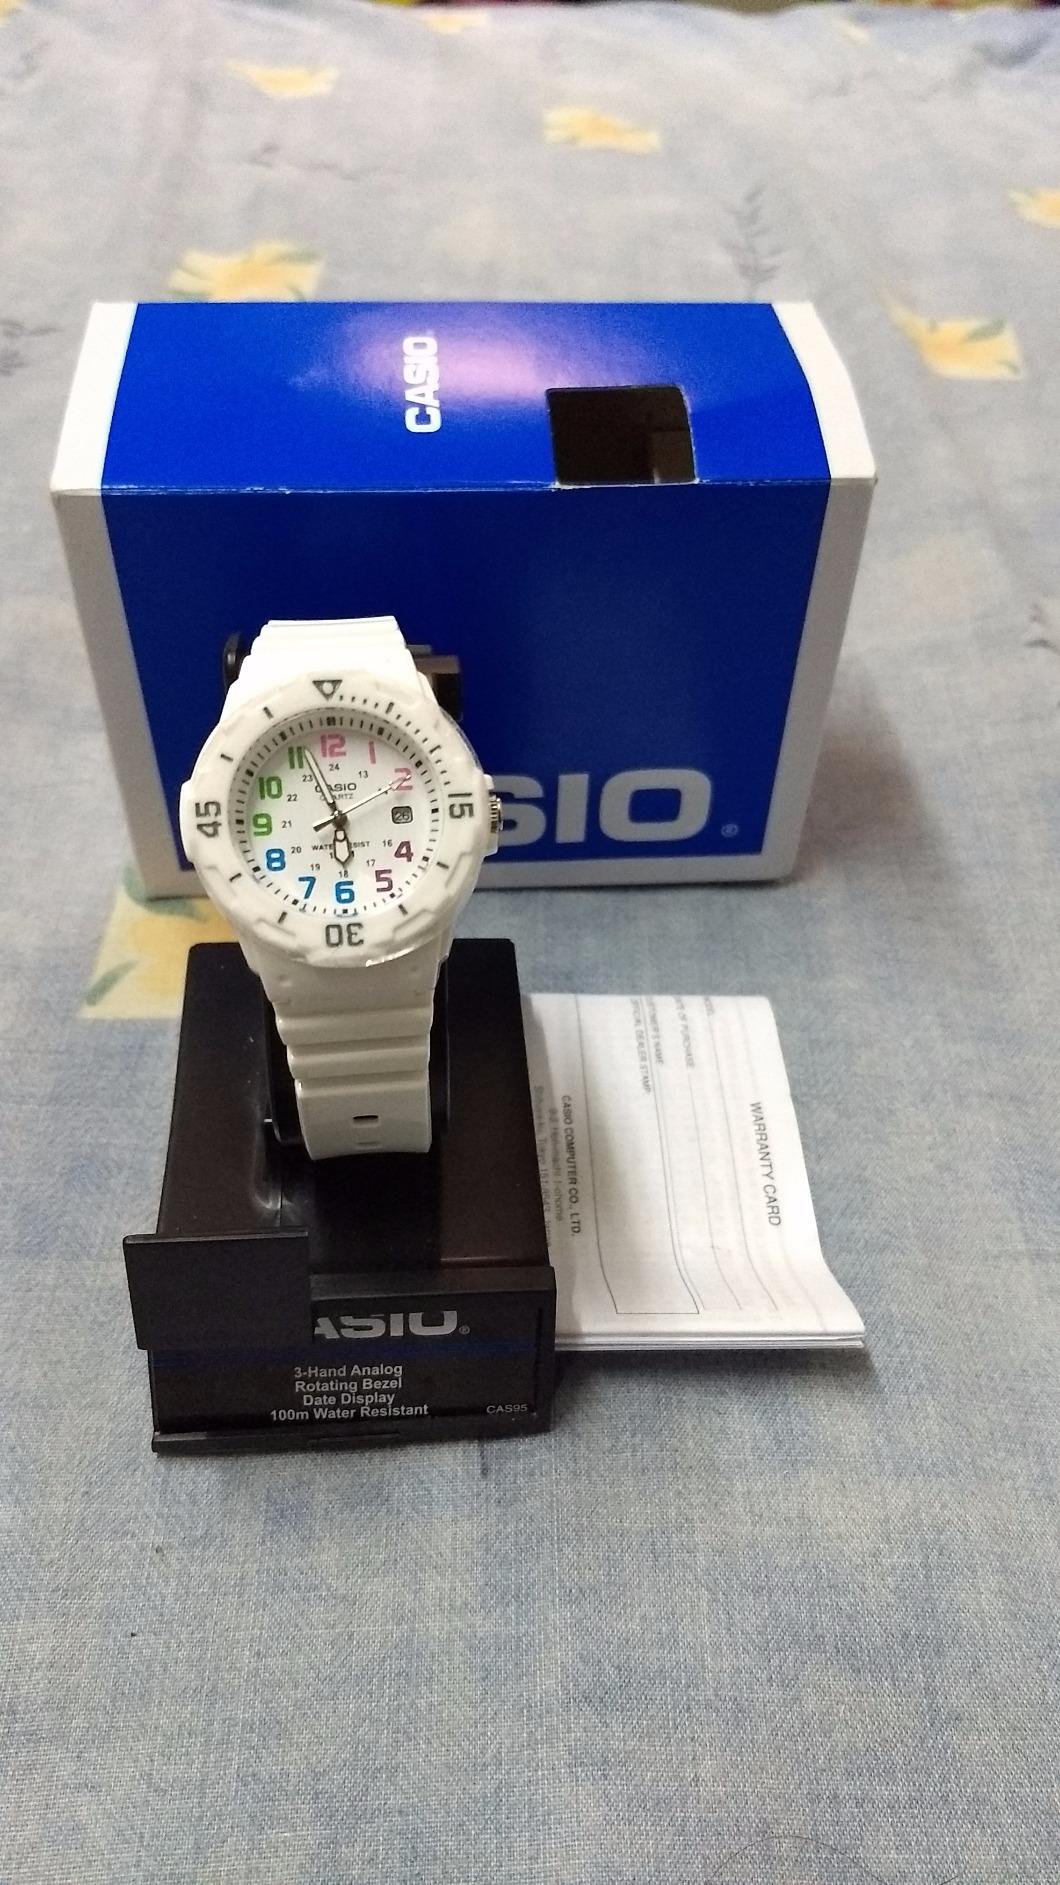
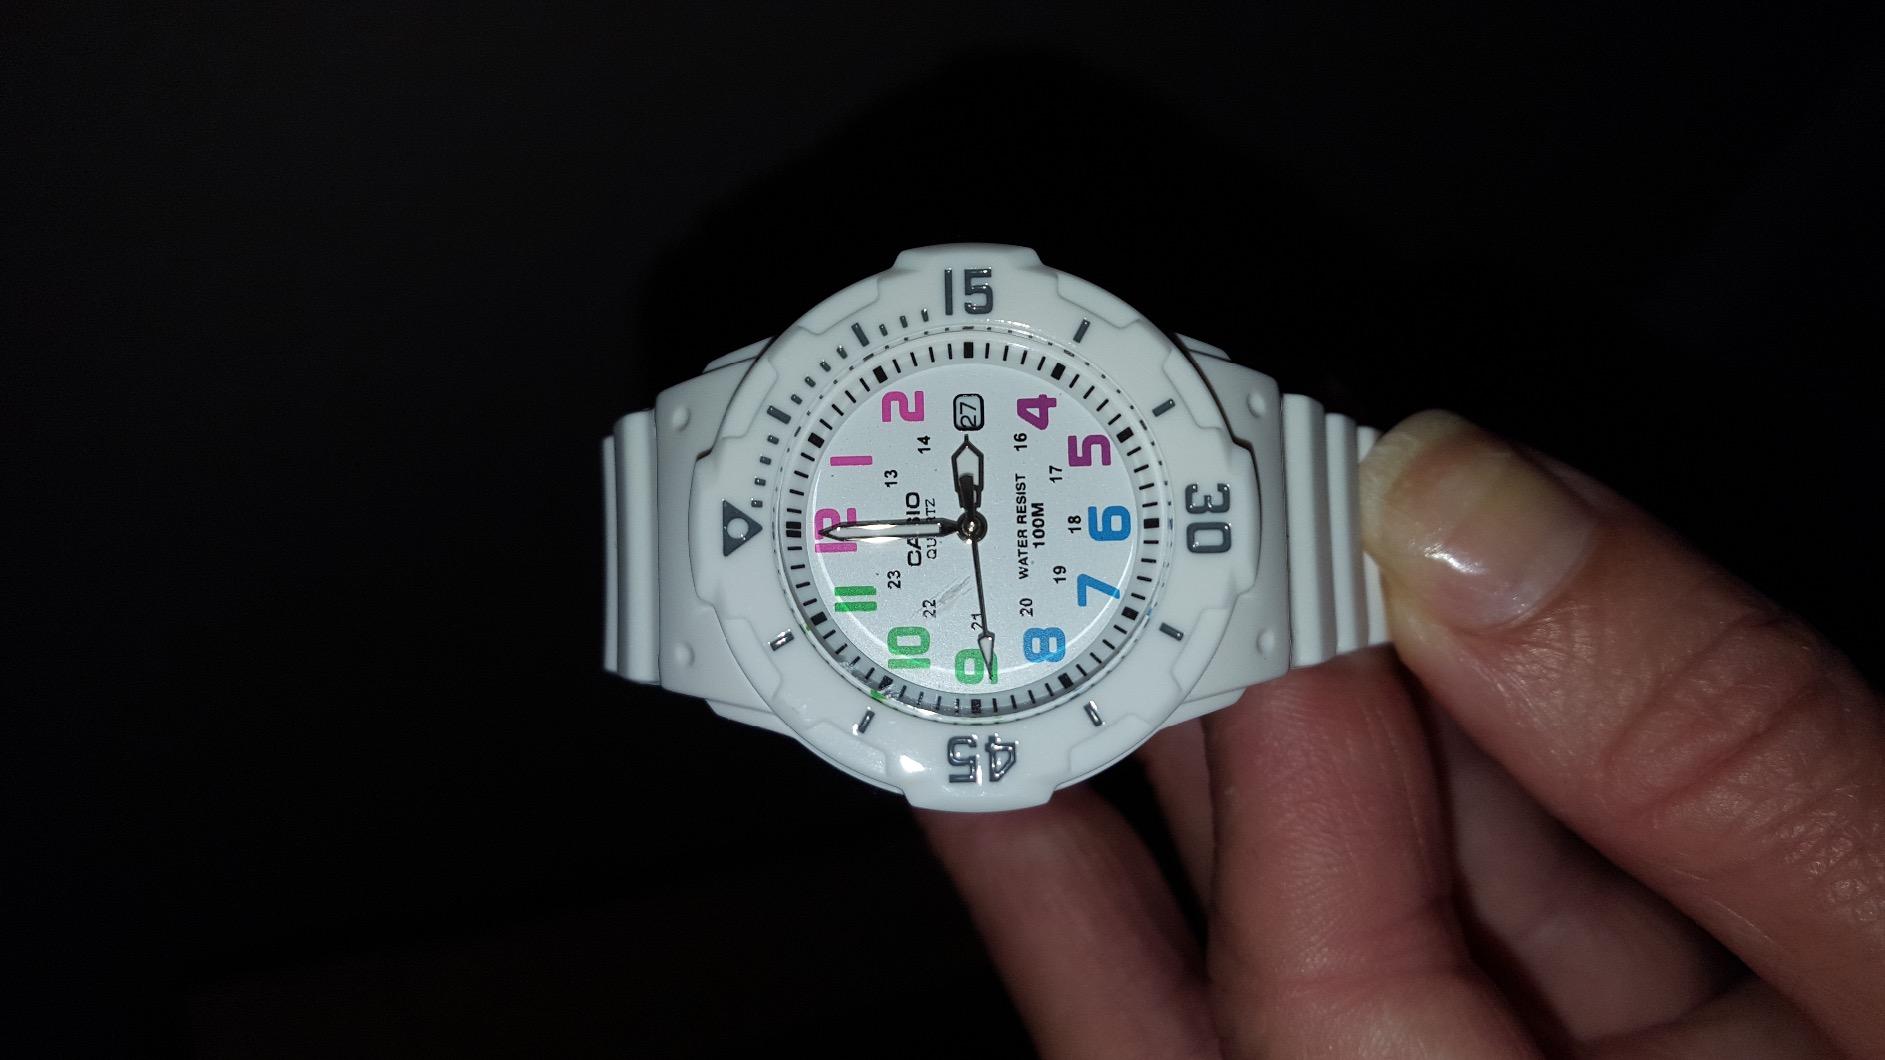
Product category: accessories_watch
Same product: yes